Torture chamber

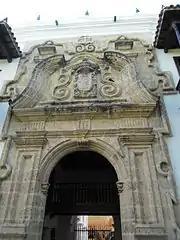
Entrance to the Palace of Inquisition at Cartagena

The torture chamber was the final destination in a progression of four cell types during incarceration at the Palace of the Inquisition. The palace contained the Judgement Hall, the offices of the employees, the private apartments of the Grand Inquisitor and the detention cells adjacent to the apartments. The detention cell gradations started with the "cells of mercy" reserved mainly for rich transgressors who upon bequeathing all their property to the Inquisition were normally let go after a time of detention in the cells.